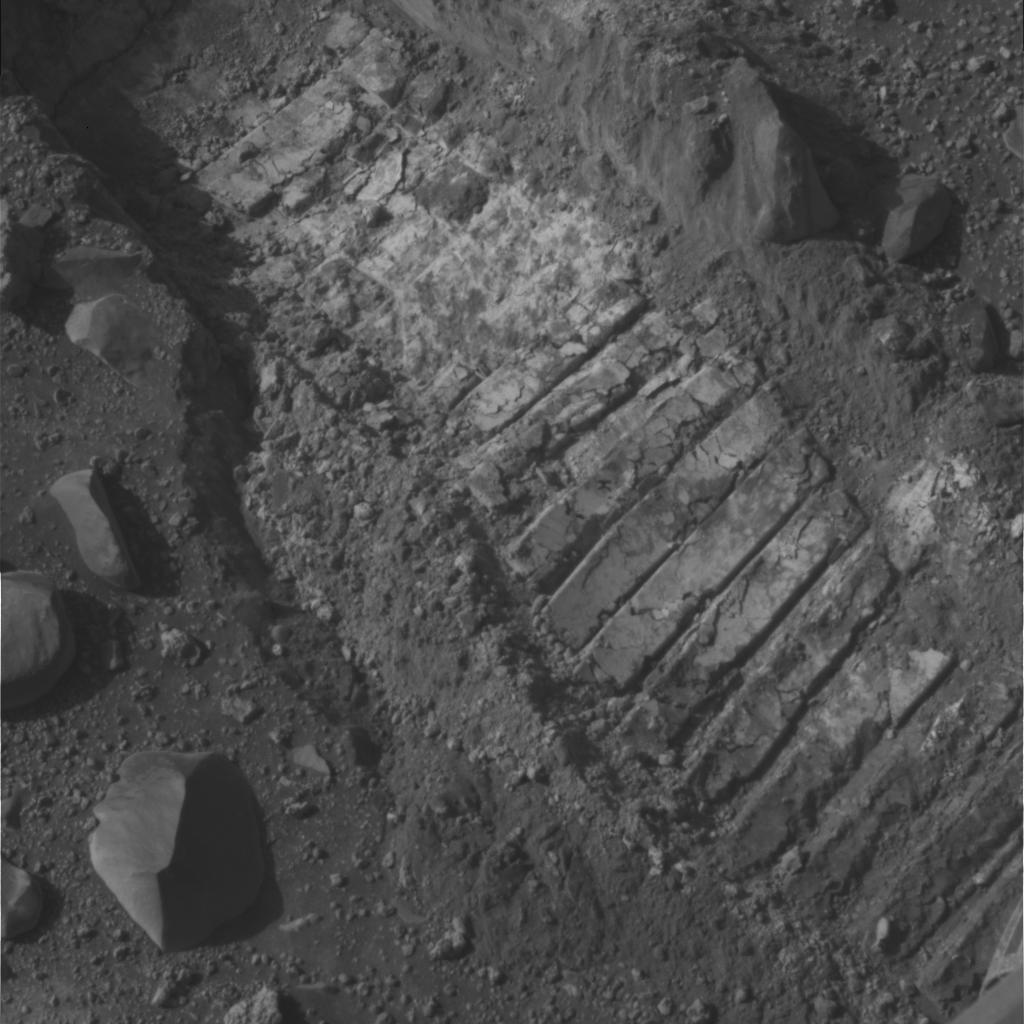
Surface features visible: Rover Tracks, Soil Trench, Float Rocks, Bright Soil, Soil, Nearby Surface